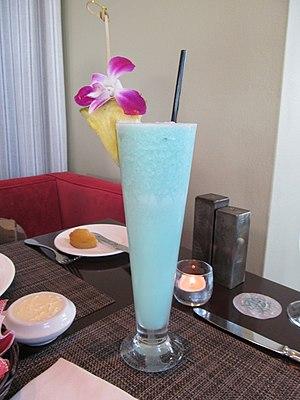
Le Blue Lagoon est un cocktail à base de vodka, de curaçao bleu et de jus de citron.